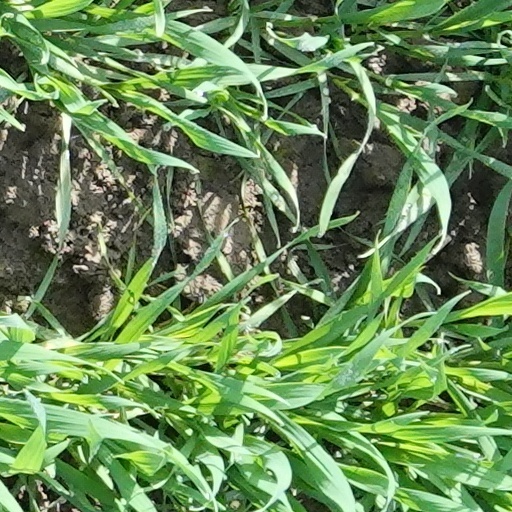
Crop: wheat